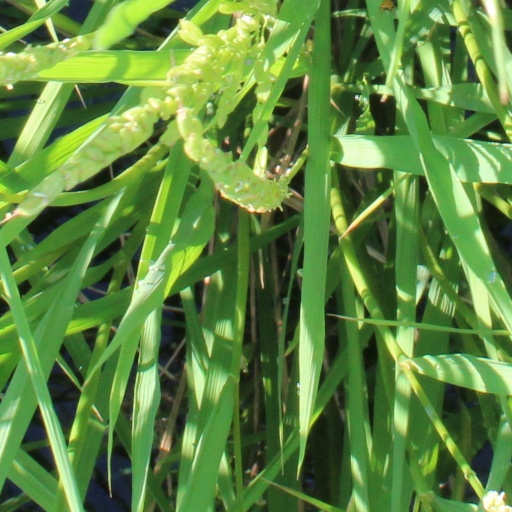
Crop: rice